Ogna Church

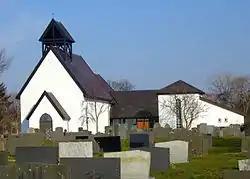
View of the church

Ogna Church is a parish church of the Church of Norway in Hå Municipality in Rogaland county, Norway. It is located in the village of Ogna. It is the church for the Ogna parish which is part of the Jæren prosti (deanery) in the Diocese of Stavanger. The white, stone church was built in a long church style in 1995 using designs by the architectural firm "Torsvik og Thesen". The church seats about 300 people.